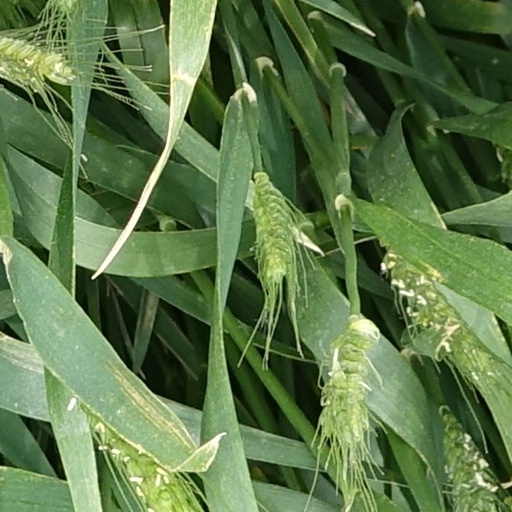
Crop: wheat